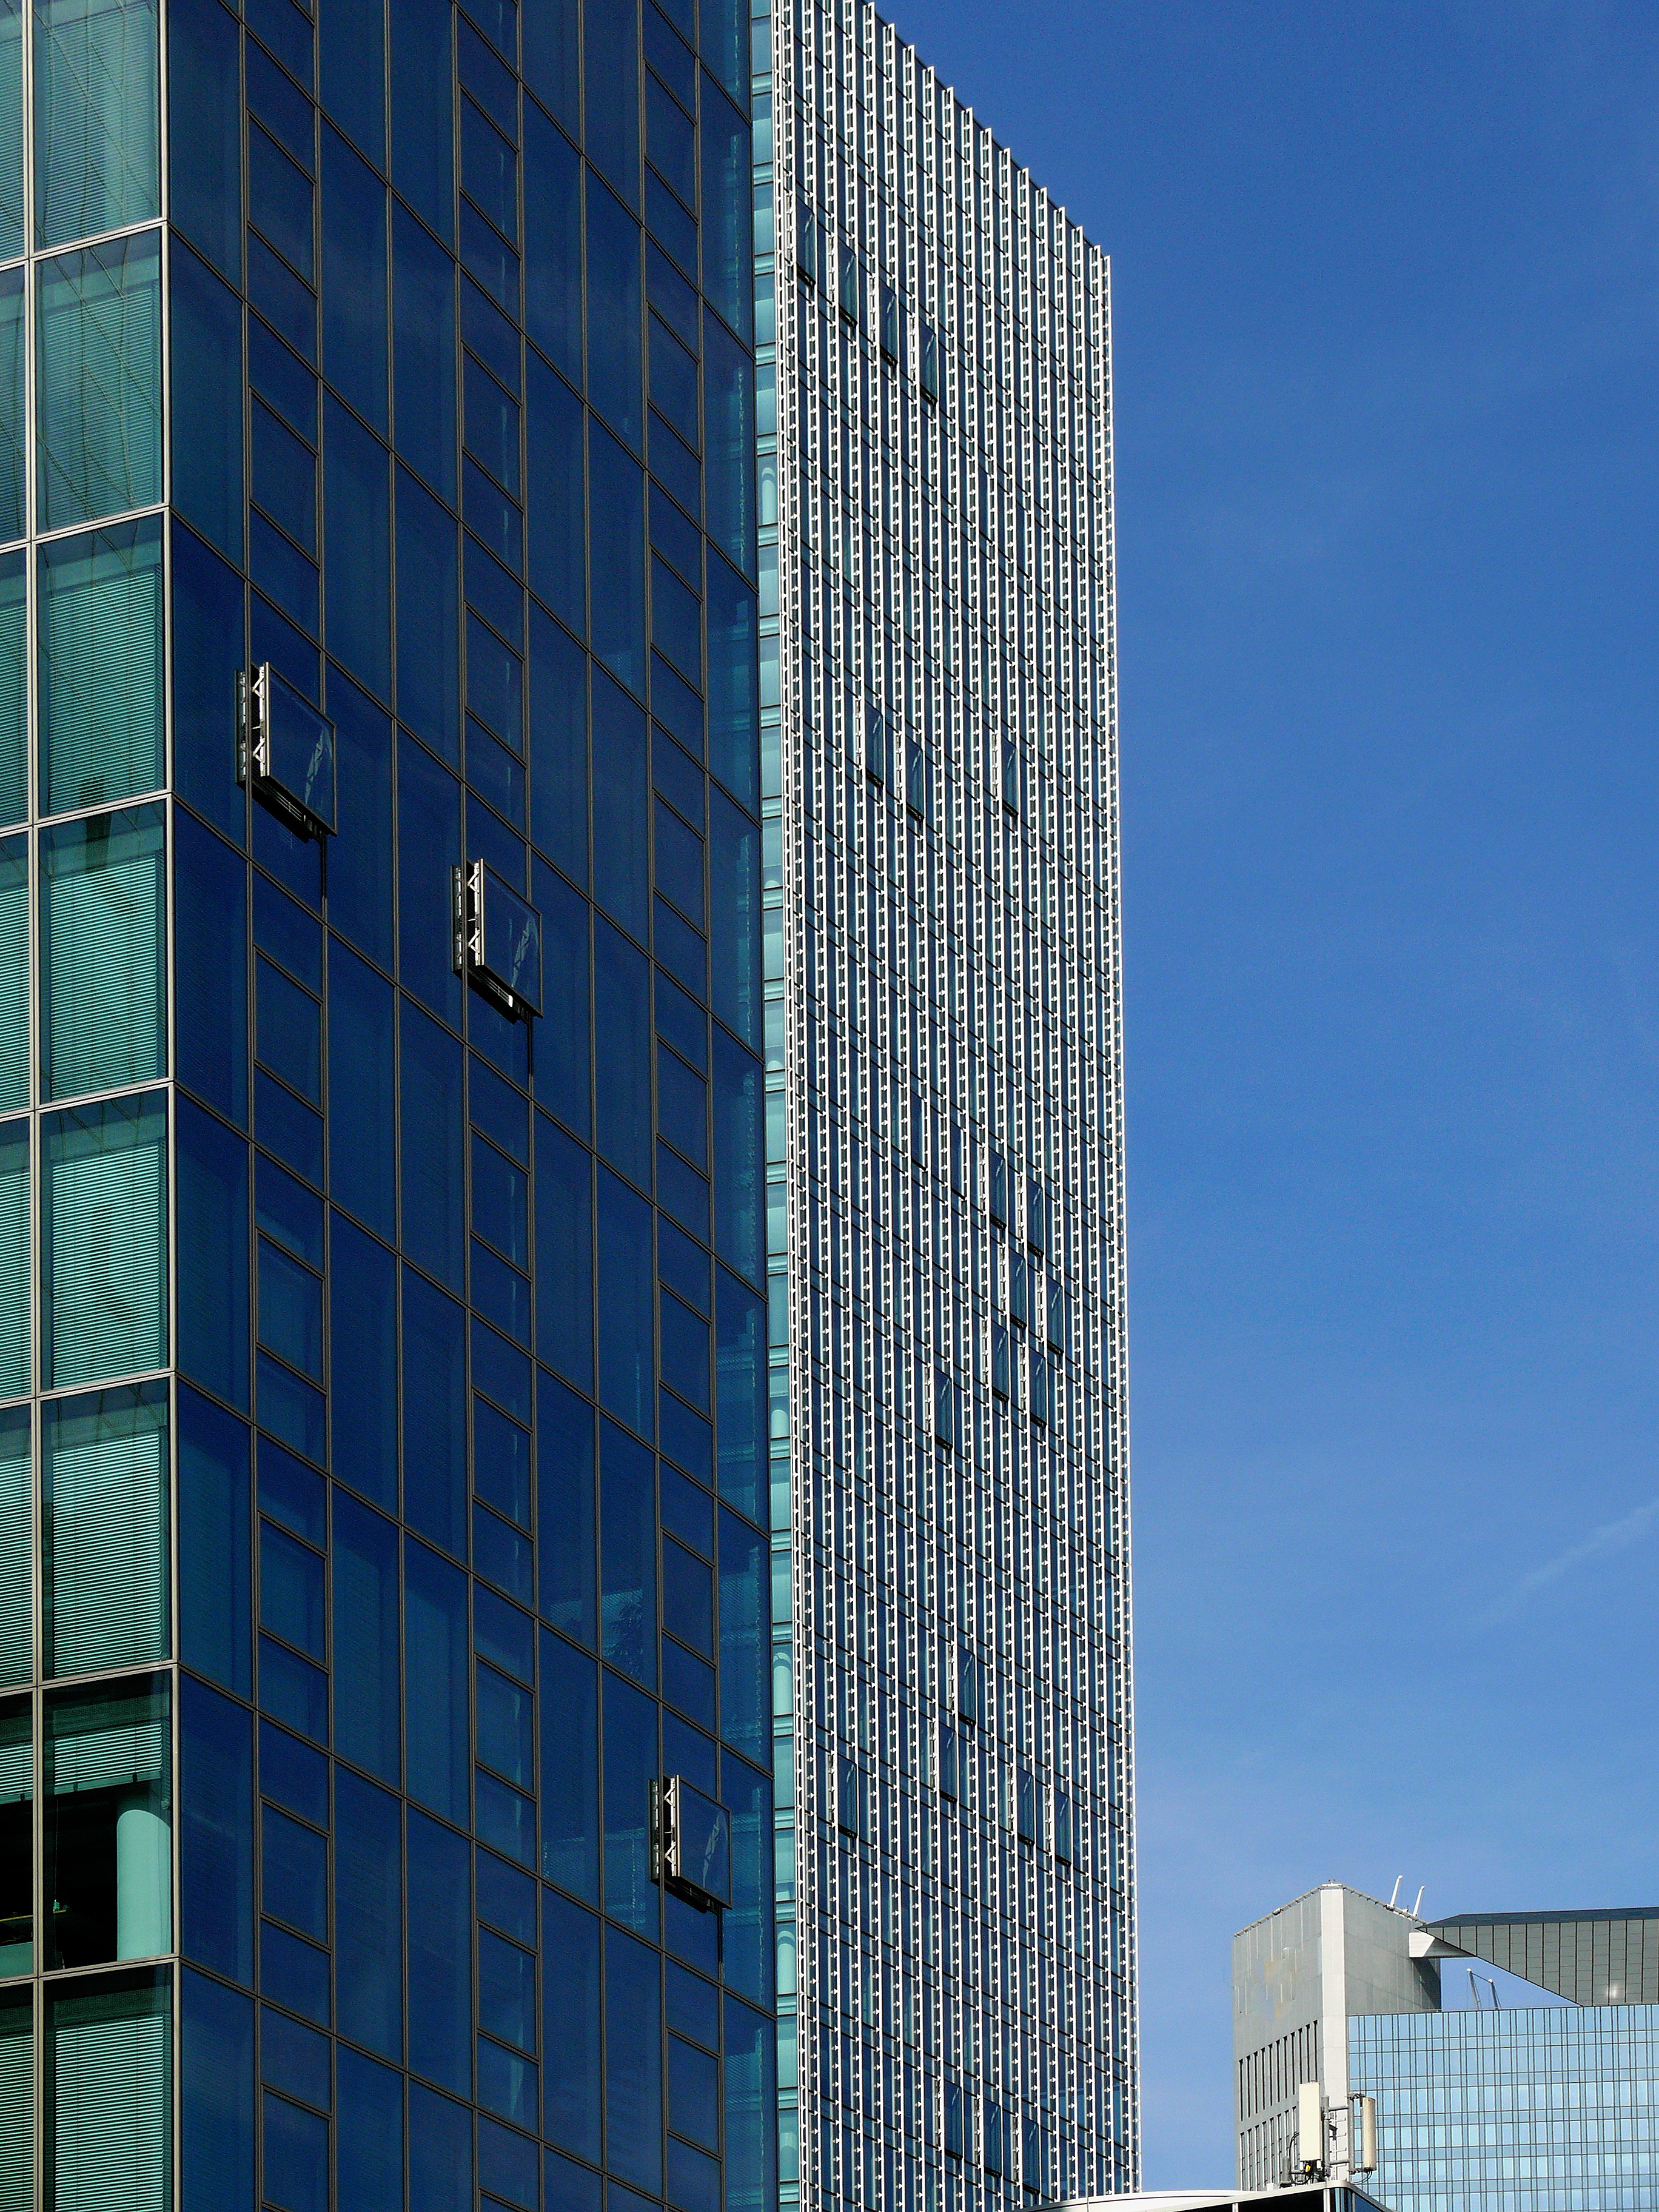
architecture, sky, road, window, glass, building, city, home, skyscraper, downtown, live, tower, facade, blue, office building, tower block, skyscrapers, commercial building, headquarters, frankfurt, metropolis, condominium, facades, bank skyscraper, high rise office building, urban area, metropolitan area